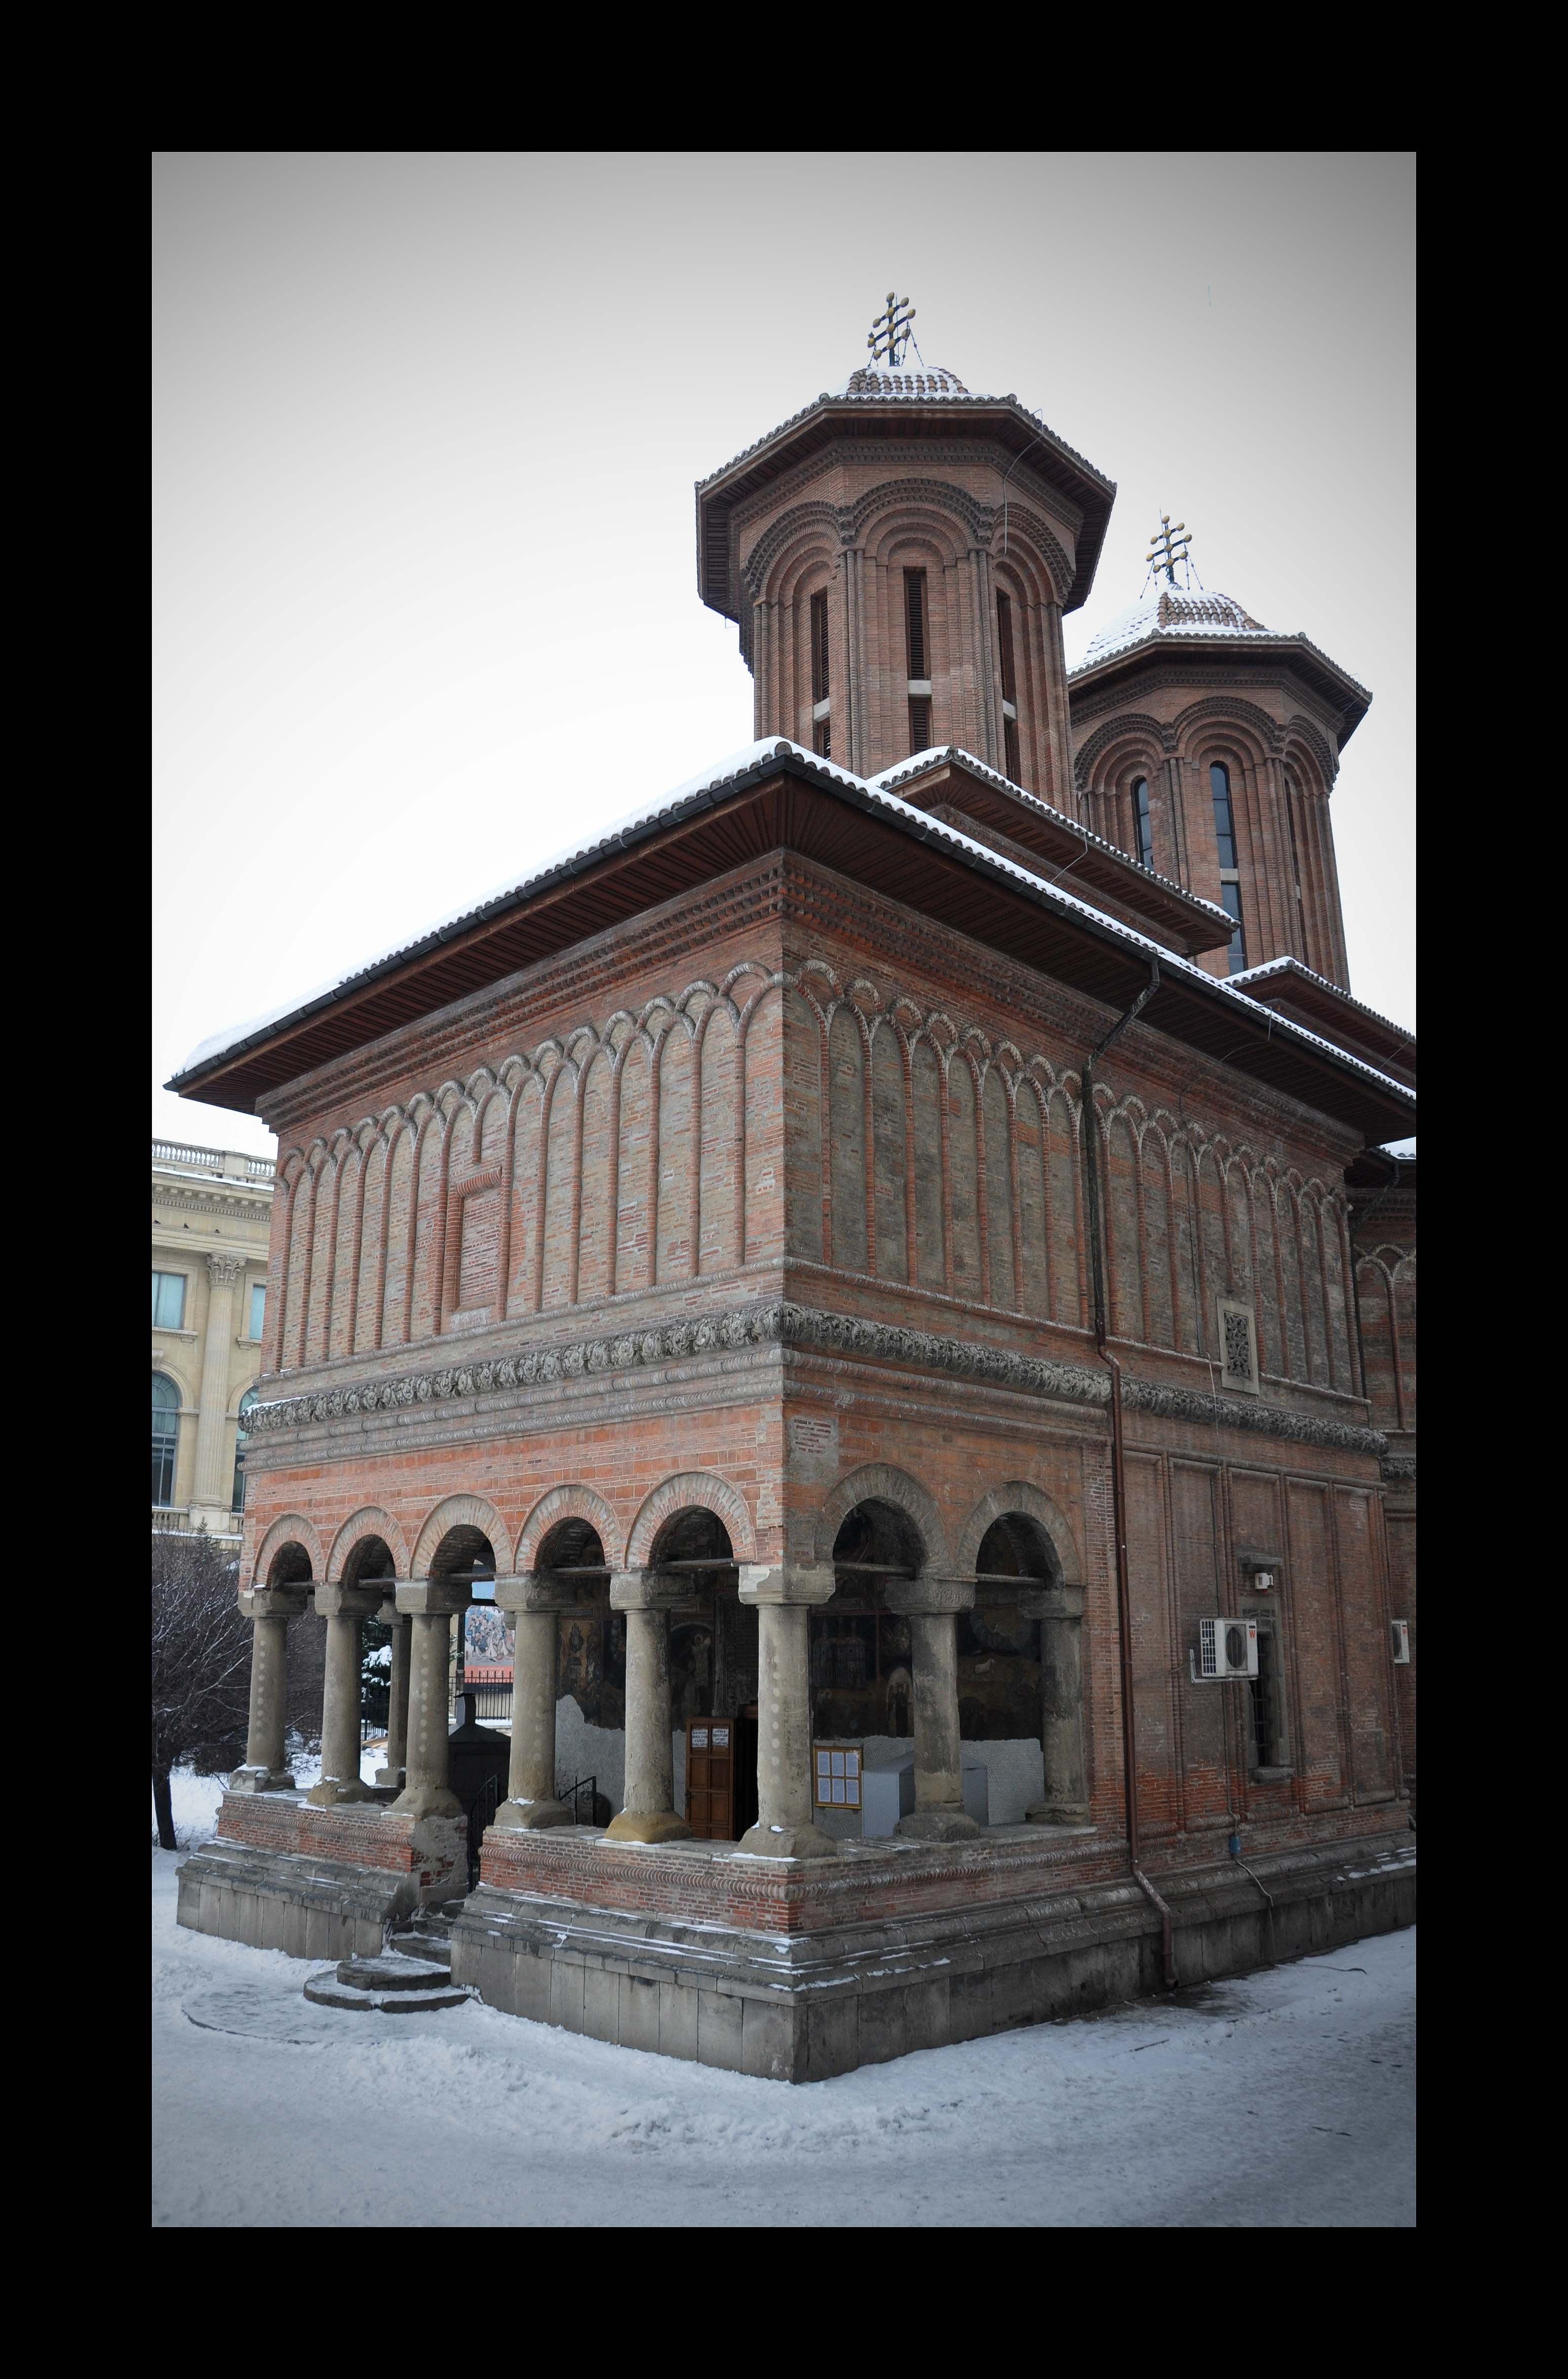
architecture, photography, building, photo, arch, religion, landmark, facade, church, chapel, christian, place of worship, photos, religious, free, de, churches, synagogue, fotografie, christianity, romana, style, orthodox, eastern, basilica, romania, bucharest, bor, biserica, arhitectura, orthodoxy, romanian, ortodoxa, ortodoxia, ortodoxie, ecclesiastical, bisericeasc, cladire, edificiu, bucuresti, brancovenesc, cretulescu, kretzulescu, kretulescu, cretzulescu, cre tinism, cre tin, ancient history, ancient roman architecture